Daniel Brandt

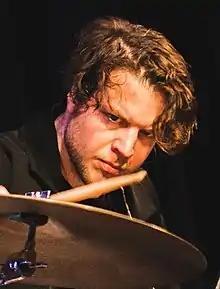
Brandt in 2019

Daniel Brandt is a German composer, drummer, and filmmaker from Wiesbaden based in London and Berlin. He is a member of the ensemble Brandt Brauer Frick and also records as a solo artist for the British record label Erased Tapes.